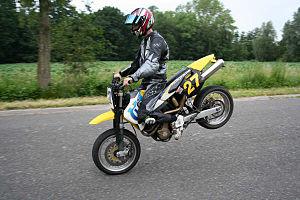
Le stunt est une discipline dont le but est d'enchaîner des figures de voltige sur la roue arrière ou la roue avant, principalement à moto.